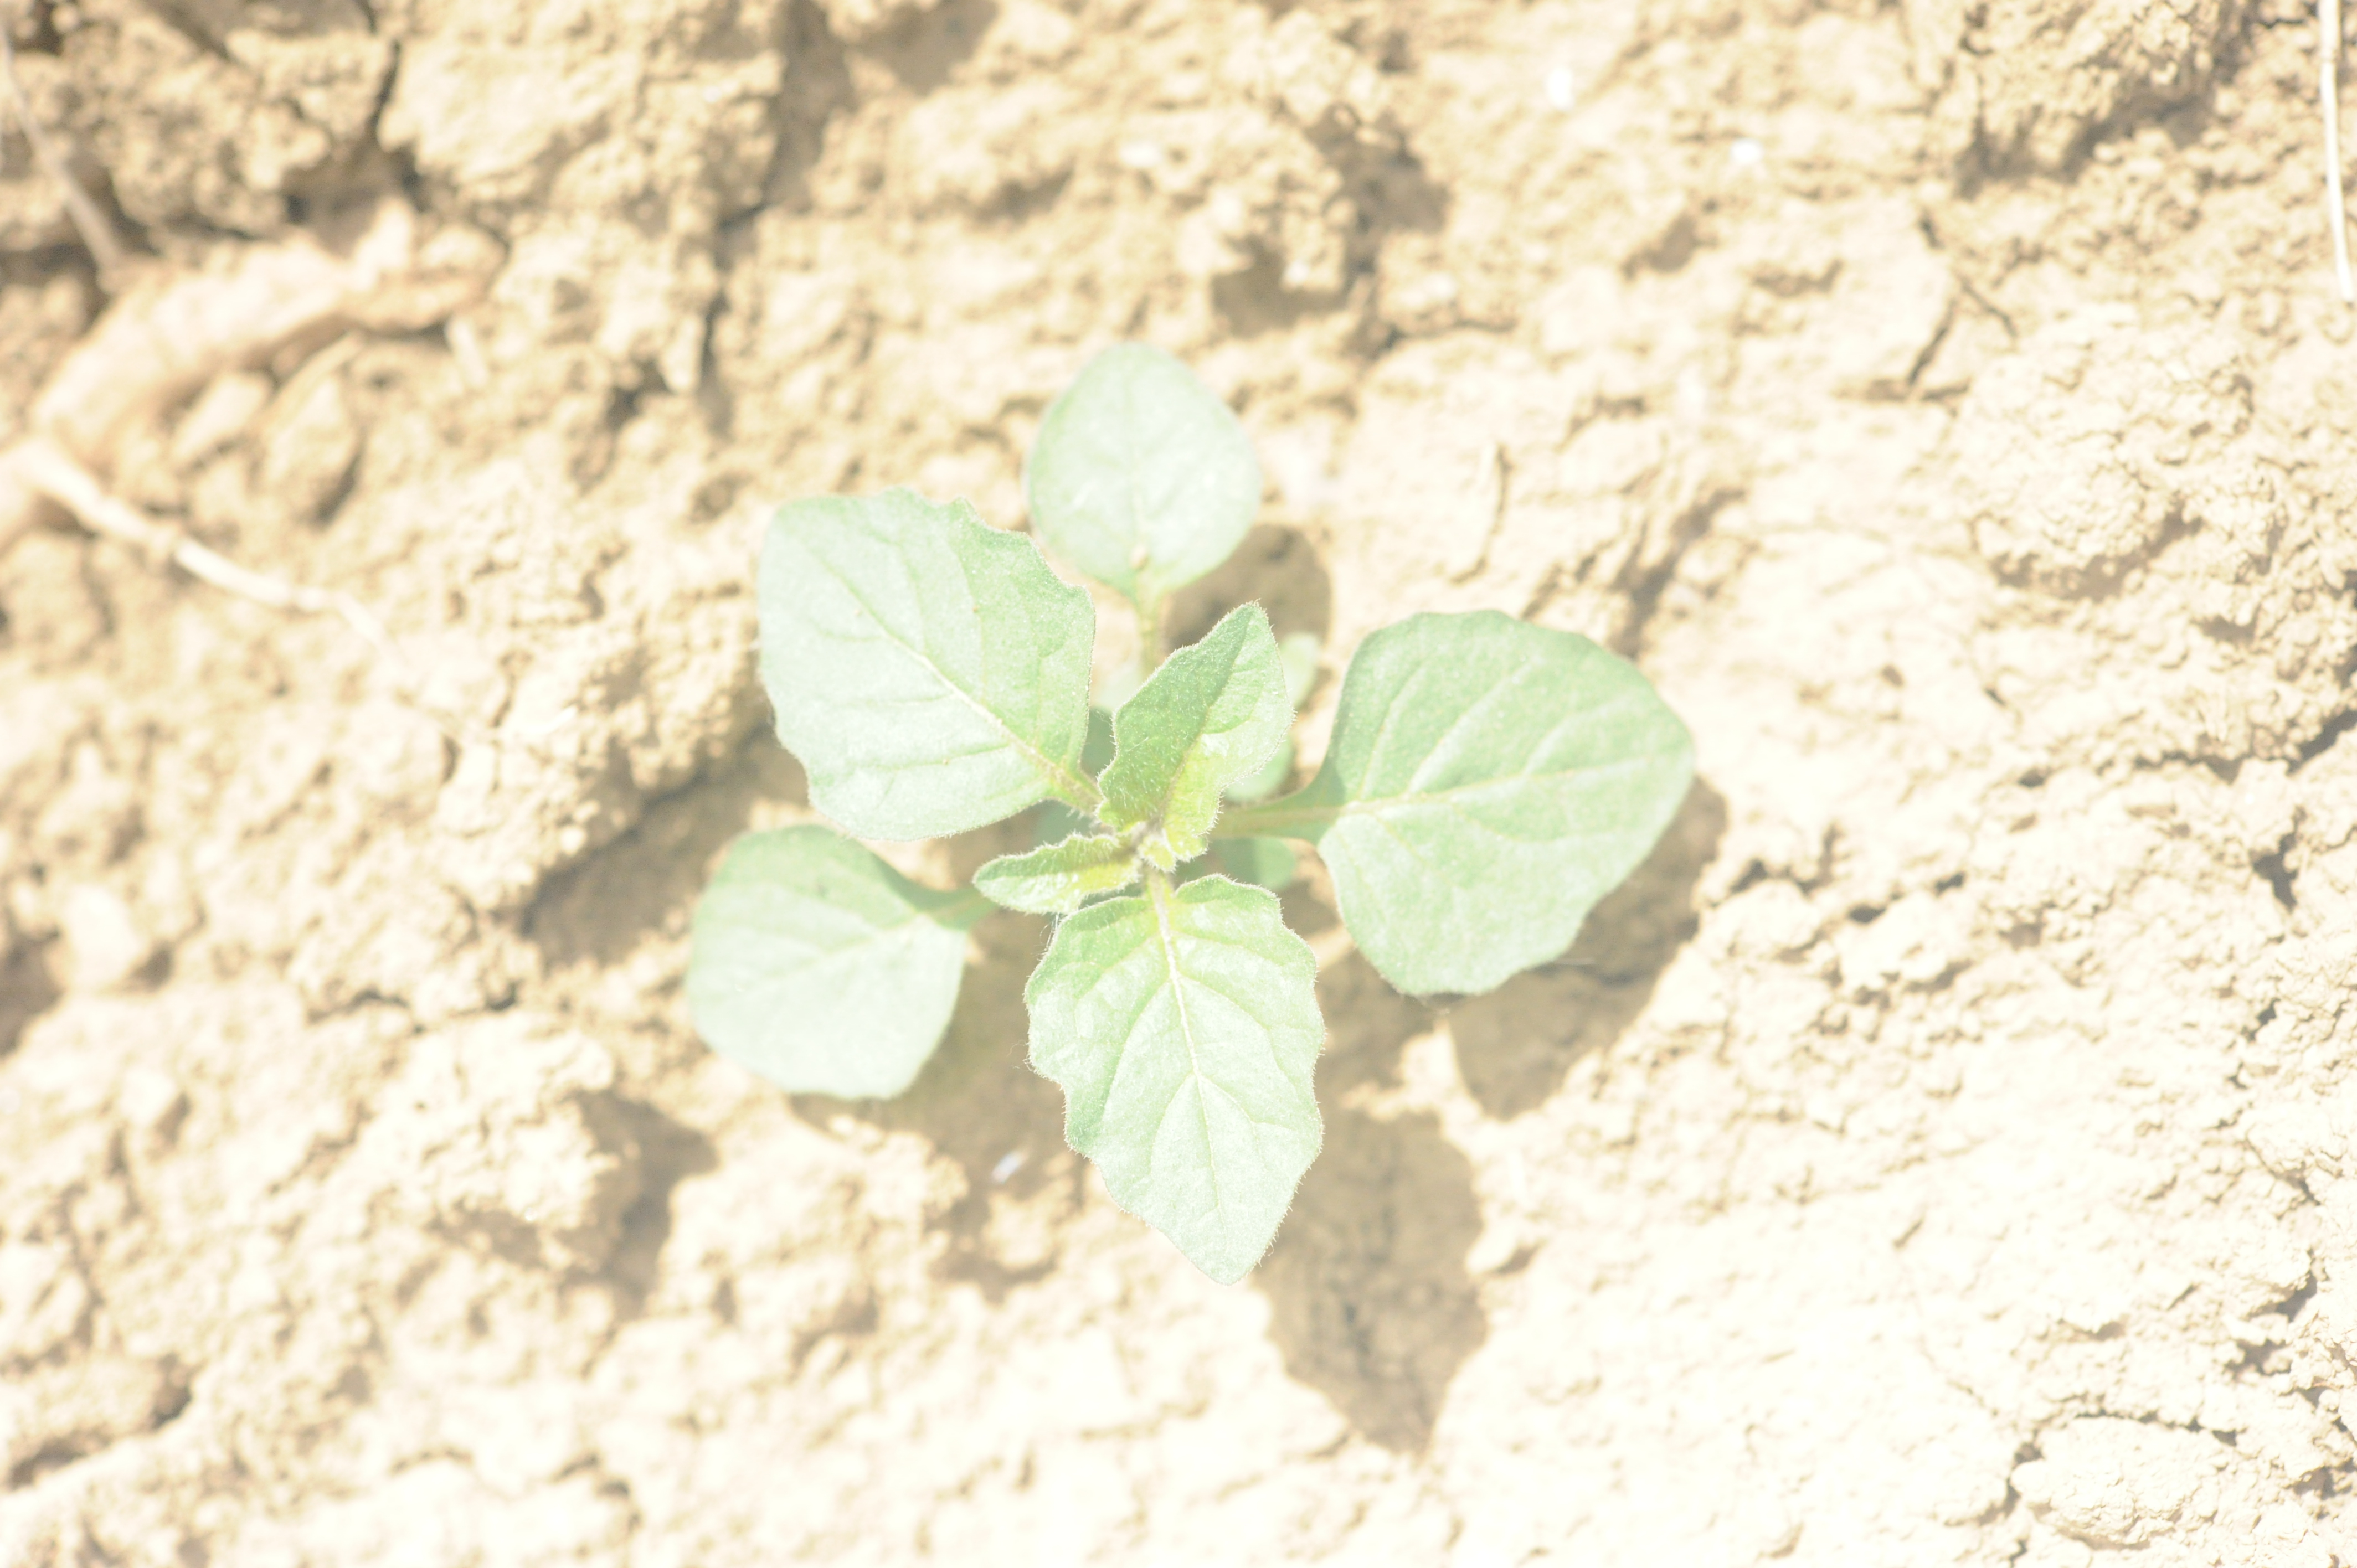
Label: black_nightshade